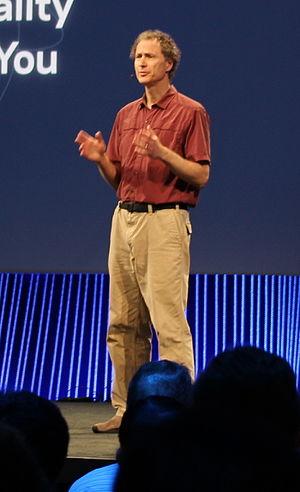
Michael Abrash est un programmeur et un rédacteur technique spécialisé dans l’optimisation de code et dans la programmation en assembleur. Abrash a commencé sa carrière dans les années 1980 en tant que programmeur sur plusieurs jeux vidéo tels que Space Strike, Cosmic Crusader, Big Top et Snack Attack II. Durant cette période, il écrit de nombreux articles pour le magazine Programmer’s Journal, articles qui sont publiés dans un livre appelé Power Graphics Programming en 1989. Celui-ci est suivi en 1990 d’un deuxième ouvrage, Zen of Assembly Language, qui se focalise sur l’optimisation de la programmation en assembleur pour les processeurs 16 bits 8086. Après avoir travaillé pour Microsoft sur la programmation de Windows NT 3.1, il est recruté par id Software pour développer le moteur graphique de Quake avec John Carmack. Il retourne ensuite travailler pour Microsoft jusqu’en 2001 avant d’intégrer RAD Game Tools en 2002 ou il coécrit le logiciel de rendu Pixomatic utilisé dans des jeux comme Unreal Tournament 2004 pour émuler les fonctions des cartes graphiques DirectX 7. En 2011, il rejoint le studio de développement Valve en même temps que Scott Ludwig et Mike Sartain.